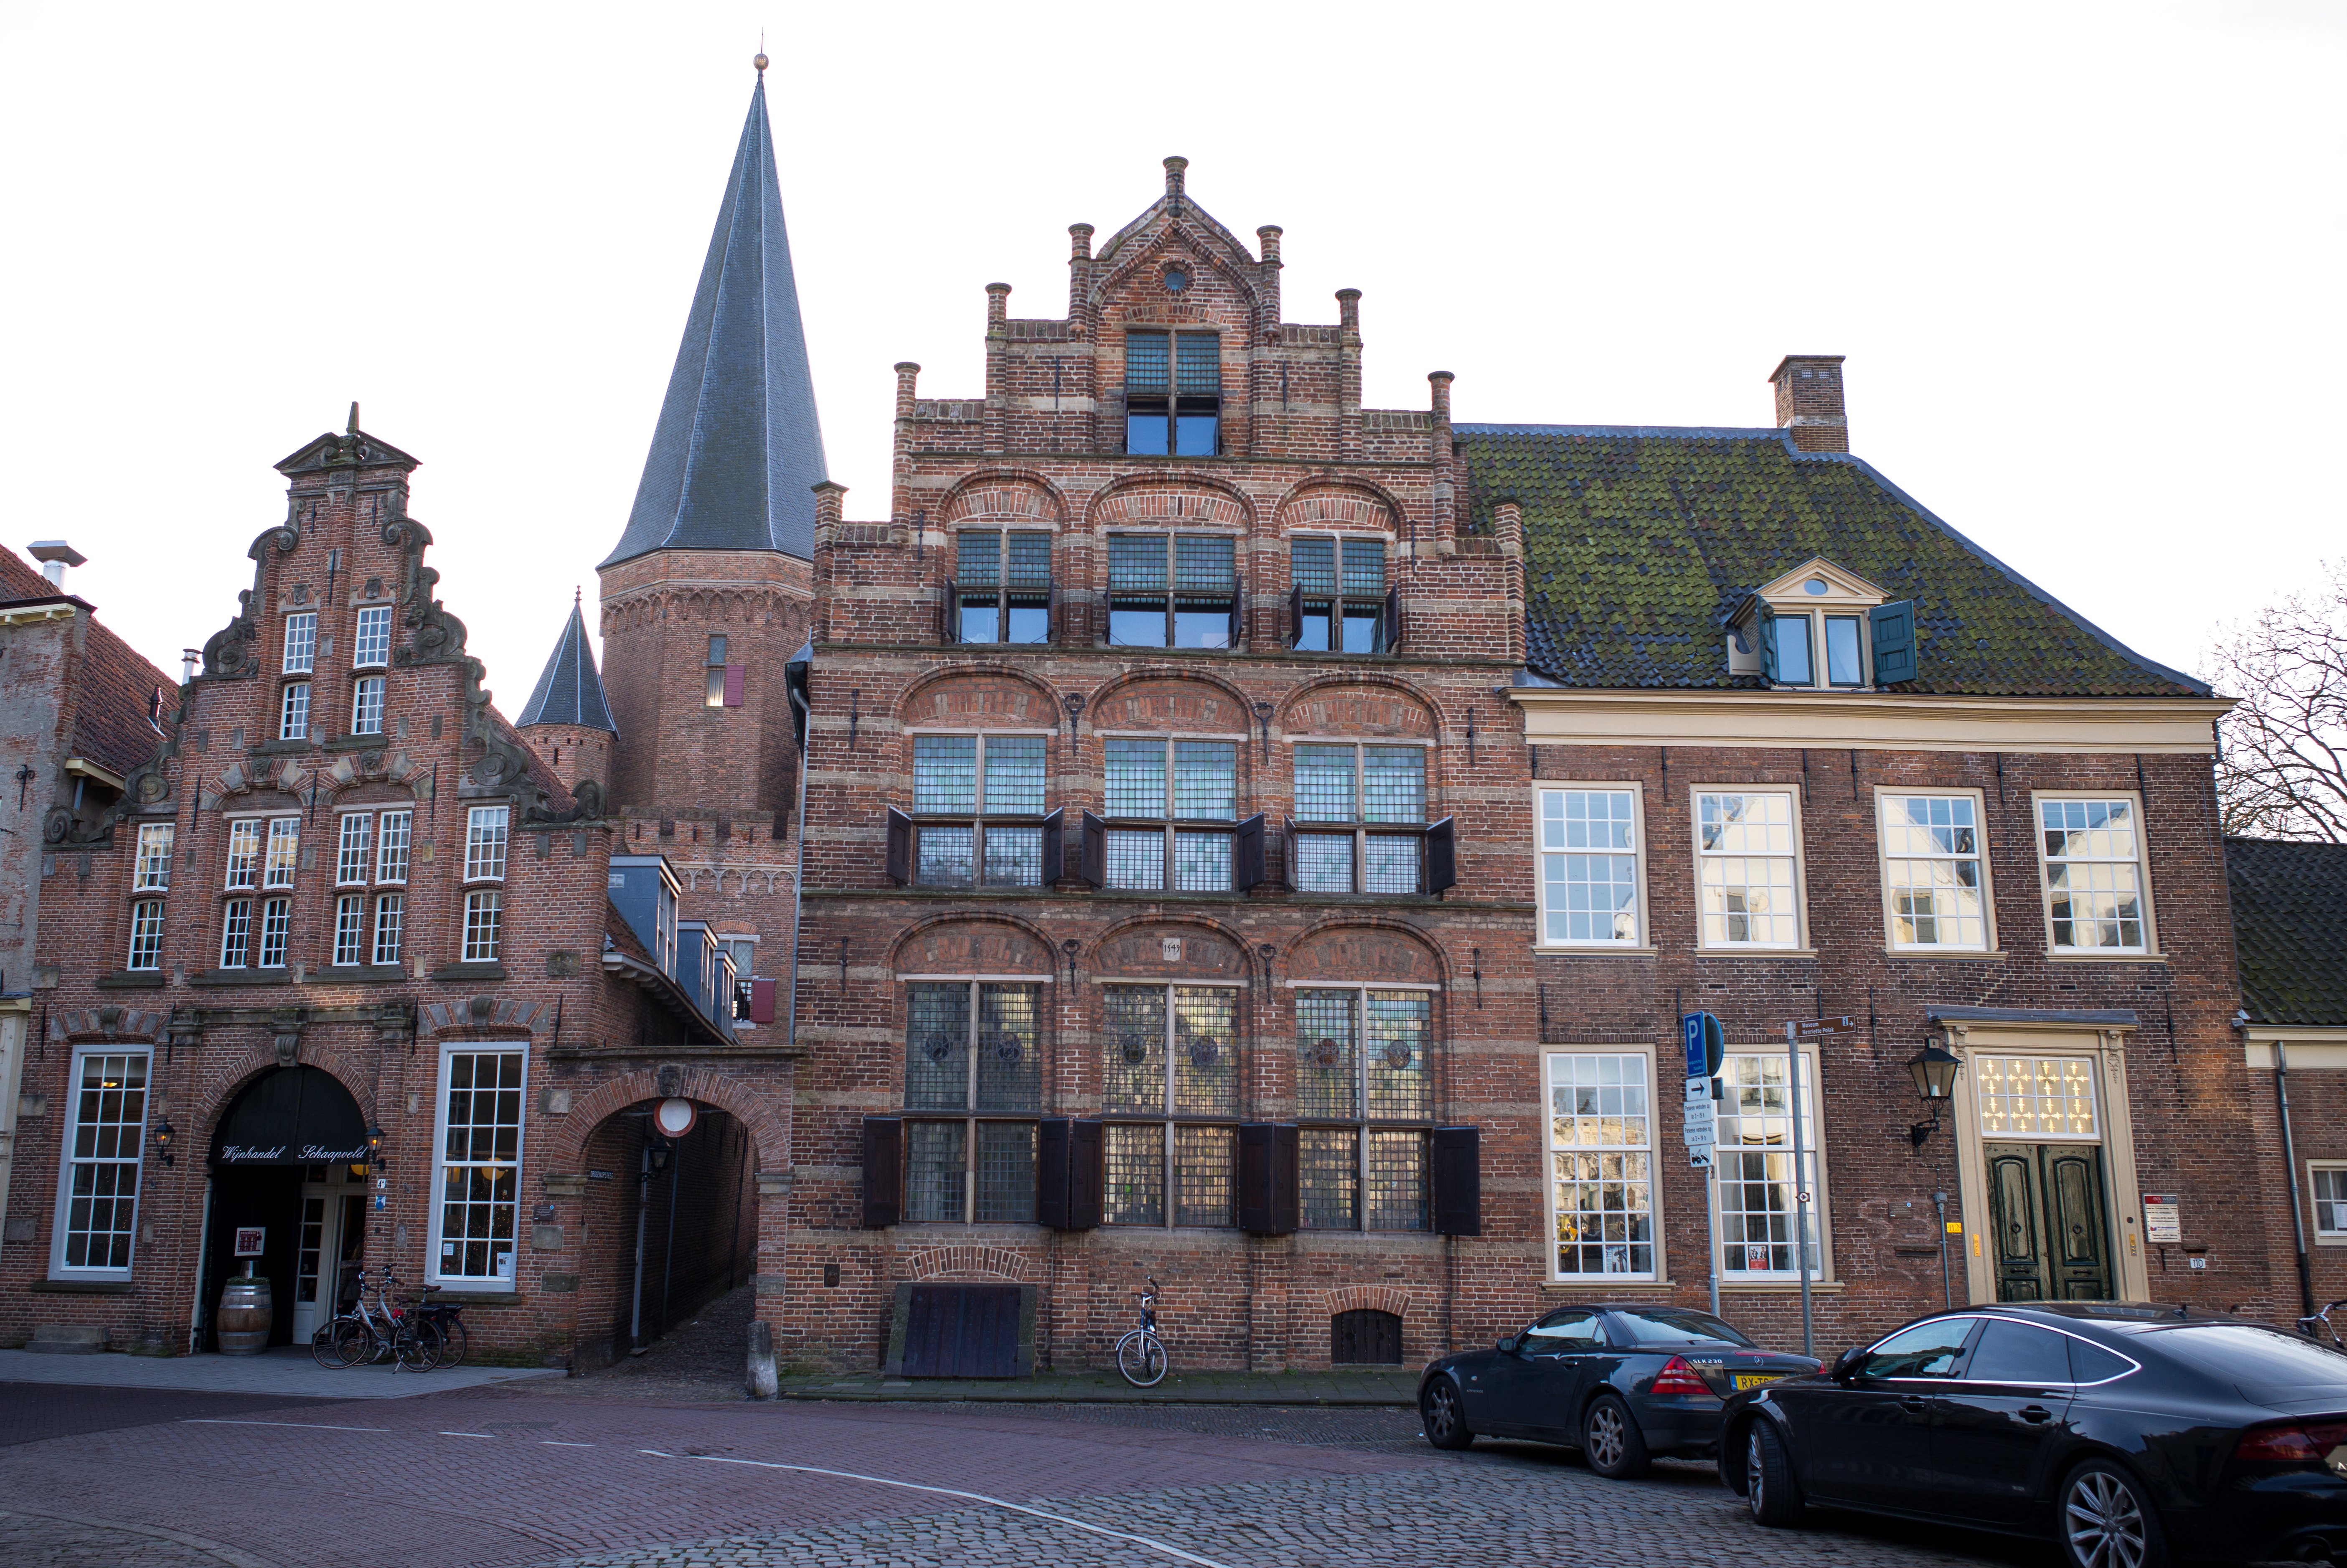
winter, architecture, street, town, building, chateau, old, cityscape, landmark, facade, place of worship, holland, netherlands, m, houses, dutch, 28, estate, leica, 240, summicron, gelderland, zutphen, historic site